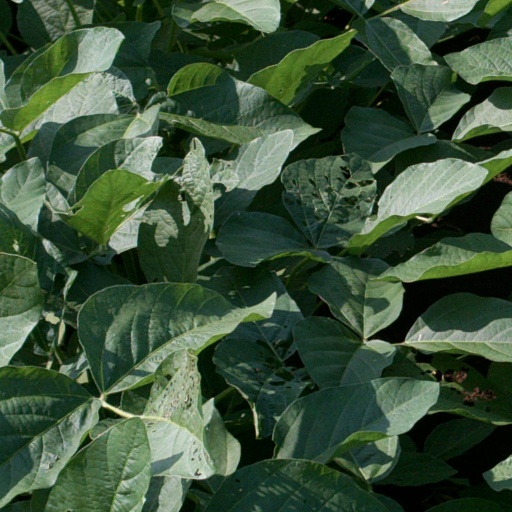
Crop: soybean